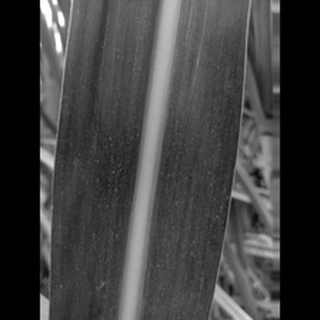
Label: sugarcane_mosaic